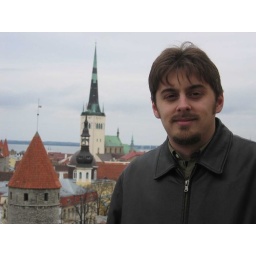
Me again with St. Olaf's behind. Some city wall tower in the picture now.